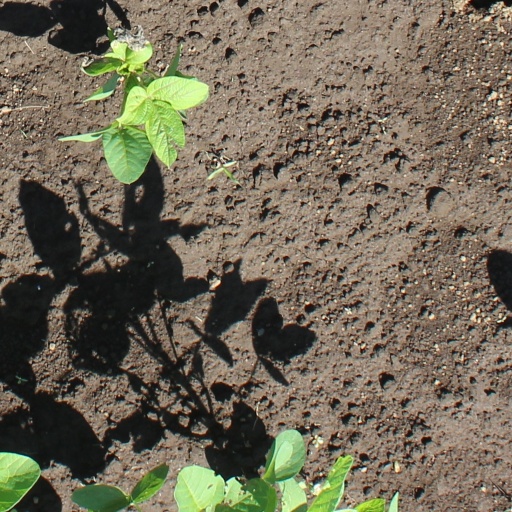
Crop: soybean